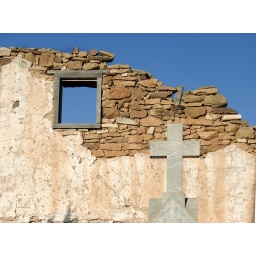
The stark contrast of the old crumbling church wall and the blue sky stood out for me in this shot.